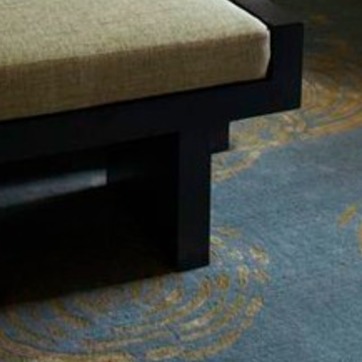
Material: wood